Cruiser (motorcycle)

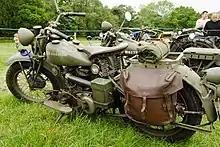
Indian Scout 741B

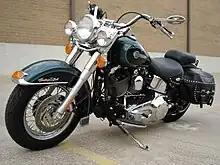
Harley-Davidson Softail Heritage Classic

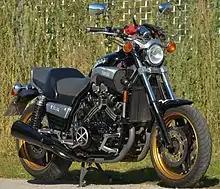
Yamaha V-Max power cruiser

A cruiser motorcycle is a motorcycle in the style of American machines from the 1930s to the early 1960s, including those made by Harley-Davidson, Indian, Excelsior and Henderson.